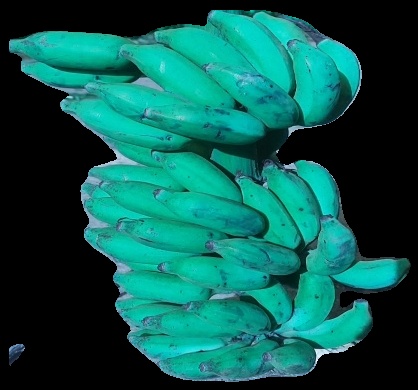
Variety: elakki-bale
Grade: grade3